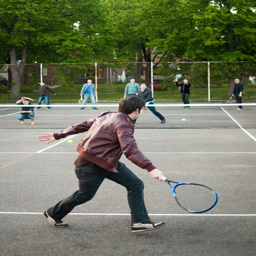
A man with a tennis racquet runs in one direction.
A group of people play tennis on a tennis court.
The man is trying to play a game of tennis on the court.
A man standing on a tennis court holding a blue tennis racquet.
A guy moving with a tennis racket in his hand.